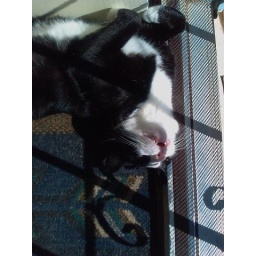
My moms cat boots..apparently a rough day of sunning.  No computer in case anyone was wondering why nothing new....